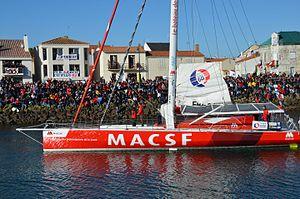
Bertrand De Broc au départ du Vendée Globe 2016-2017
Bertrand de Broc est un navigateur et un skipper professionnel français, né le 23 septembre 1960 à Quimper. Il a longtemps résidé à Combrit dans le Finistère.